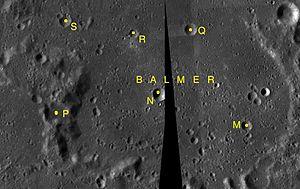
Balmer est un cratère d'impact sur la face visible de la Lune. Le nom fut officiellement adopté par l'Union astronomique internationale en 1964, en référence à Johann Jakob Balmer.